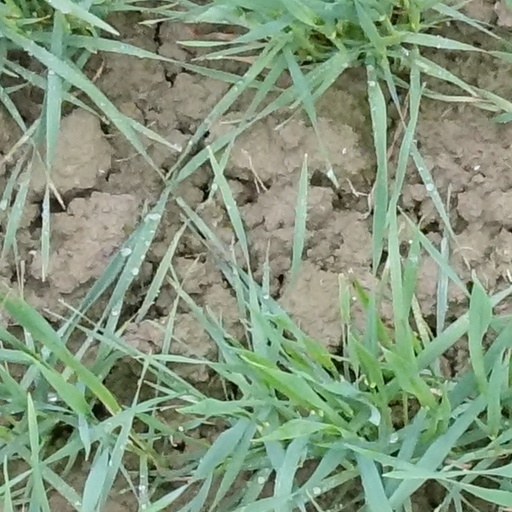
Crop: wheat